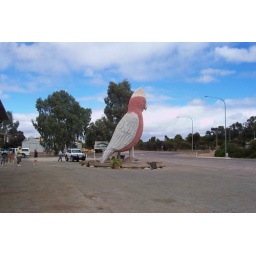
This is a bird statue outside a road house in a very small country township called &amp;quot;Kimba&amp;quot;